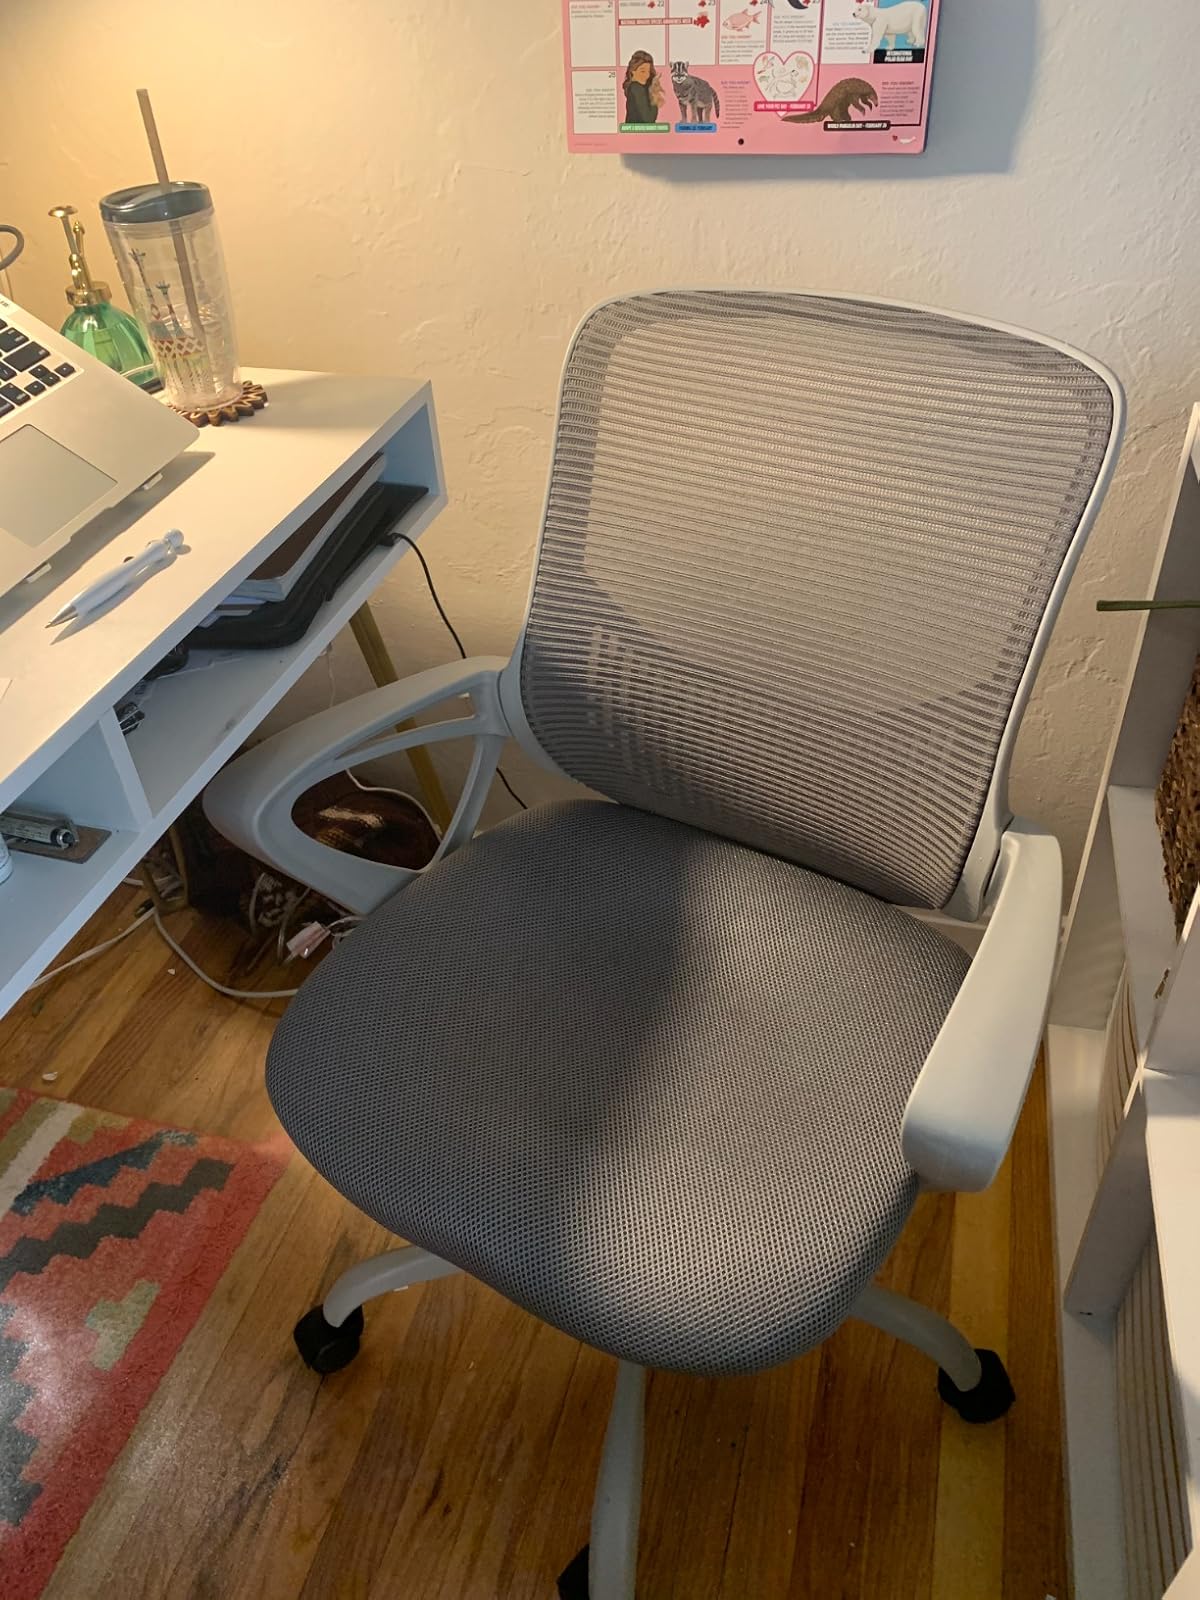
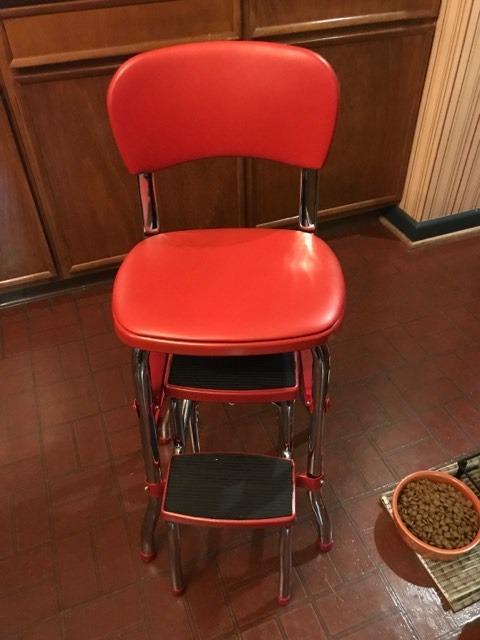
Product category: items_chair
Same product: no